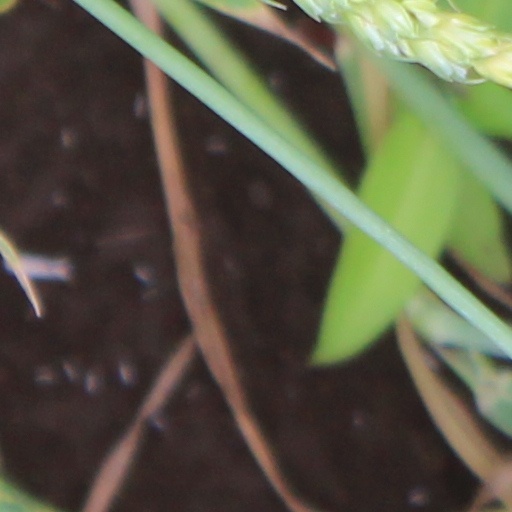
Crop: wheat